Primož Trubar

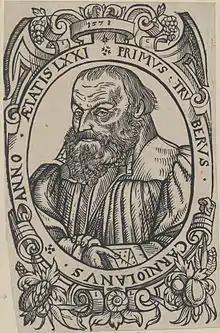
Primož Trubar, woodcut by Jacob Lederlein, 1578

Primož Trubar or Primus Truber (1508 – 28 June 1586) was a Slovene Protestant Reformer of the Lutheran tradition, mostly known as the author of the first Slovene language printed book, the founder and the first superintendent of the Protestant Church of the Duchy of Carniola, and for consolidating the Slovenian language. Trubar introduced The Reformation in Slovenia, leading the Austrian Habsburgs to wage the Counter-Reformation, which a small Protestant community survived. Trubar is a key figure of Slovenian history and in many aspects a major historical personality.